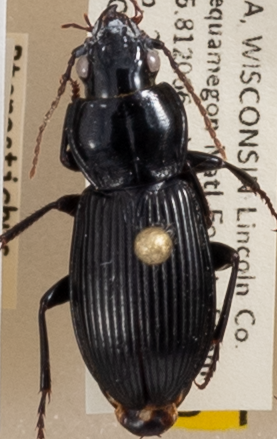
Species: Pterostichus novus
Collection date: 2018-07-24
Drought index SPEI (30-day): -0.71
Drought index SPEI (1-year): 0.17
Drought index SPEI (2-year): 2.09